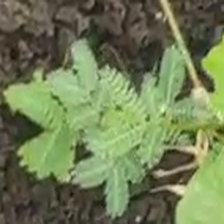
Weed species: Dwarf_cassia_(Chamaecrista pumila)